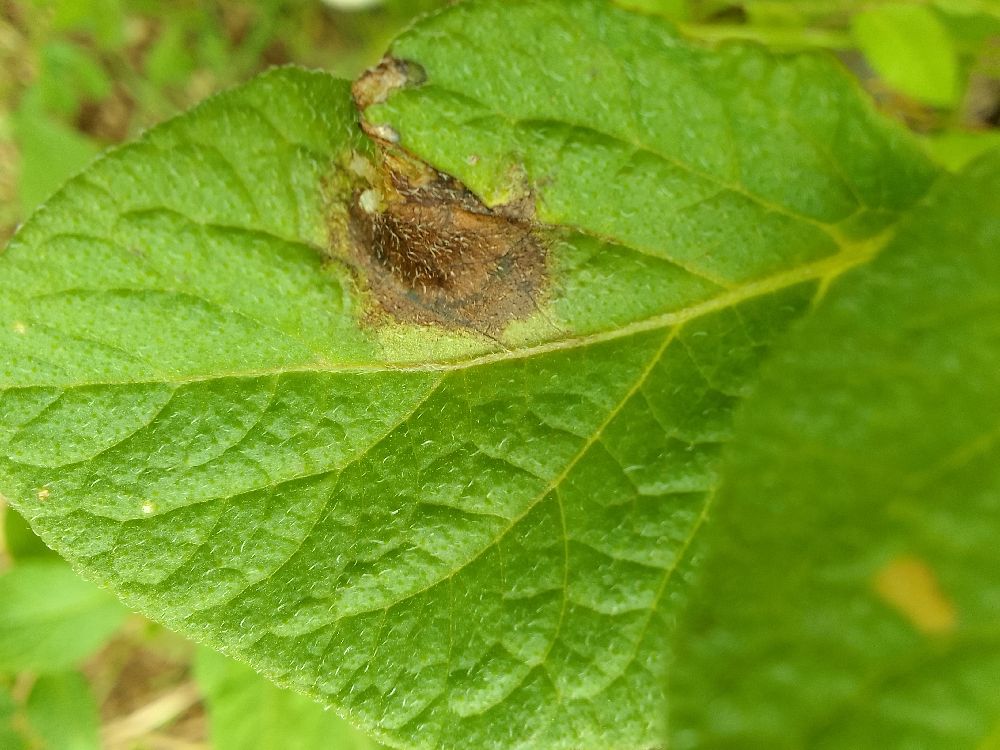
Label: Late blight